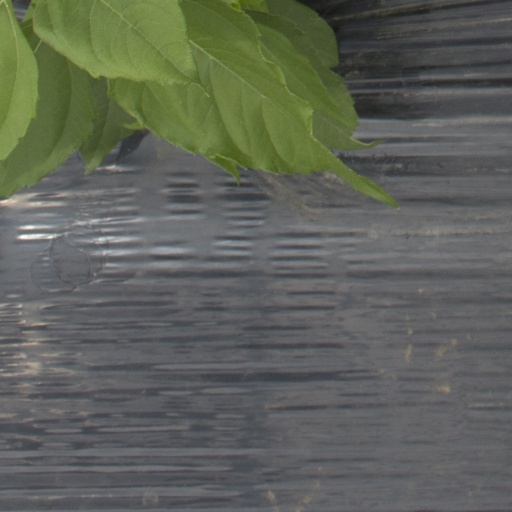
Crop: Jerusalem artichoke